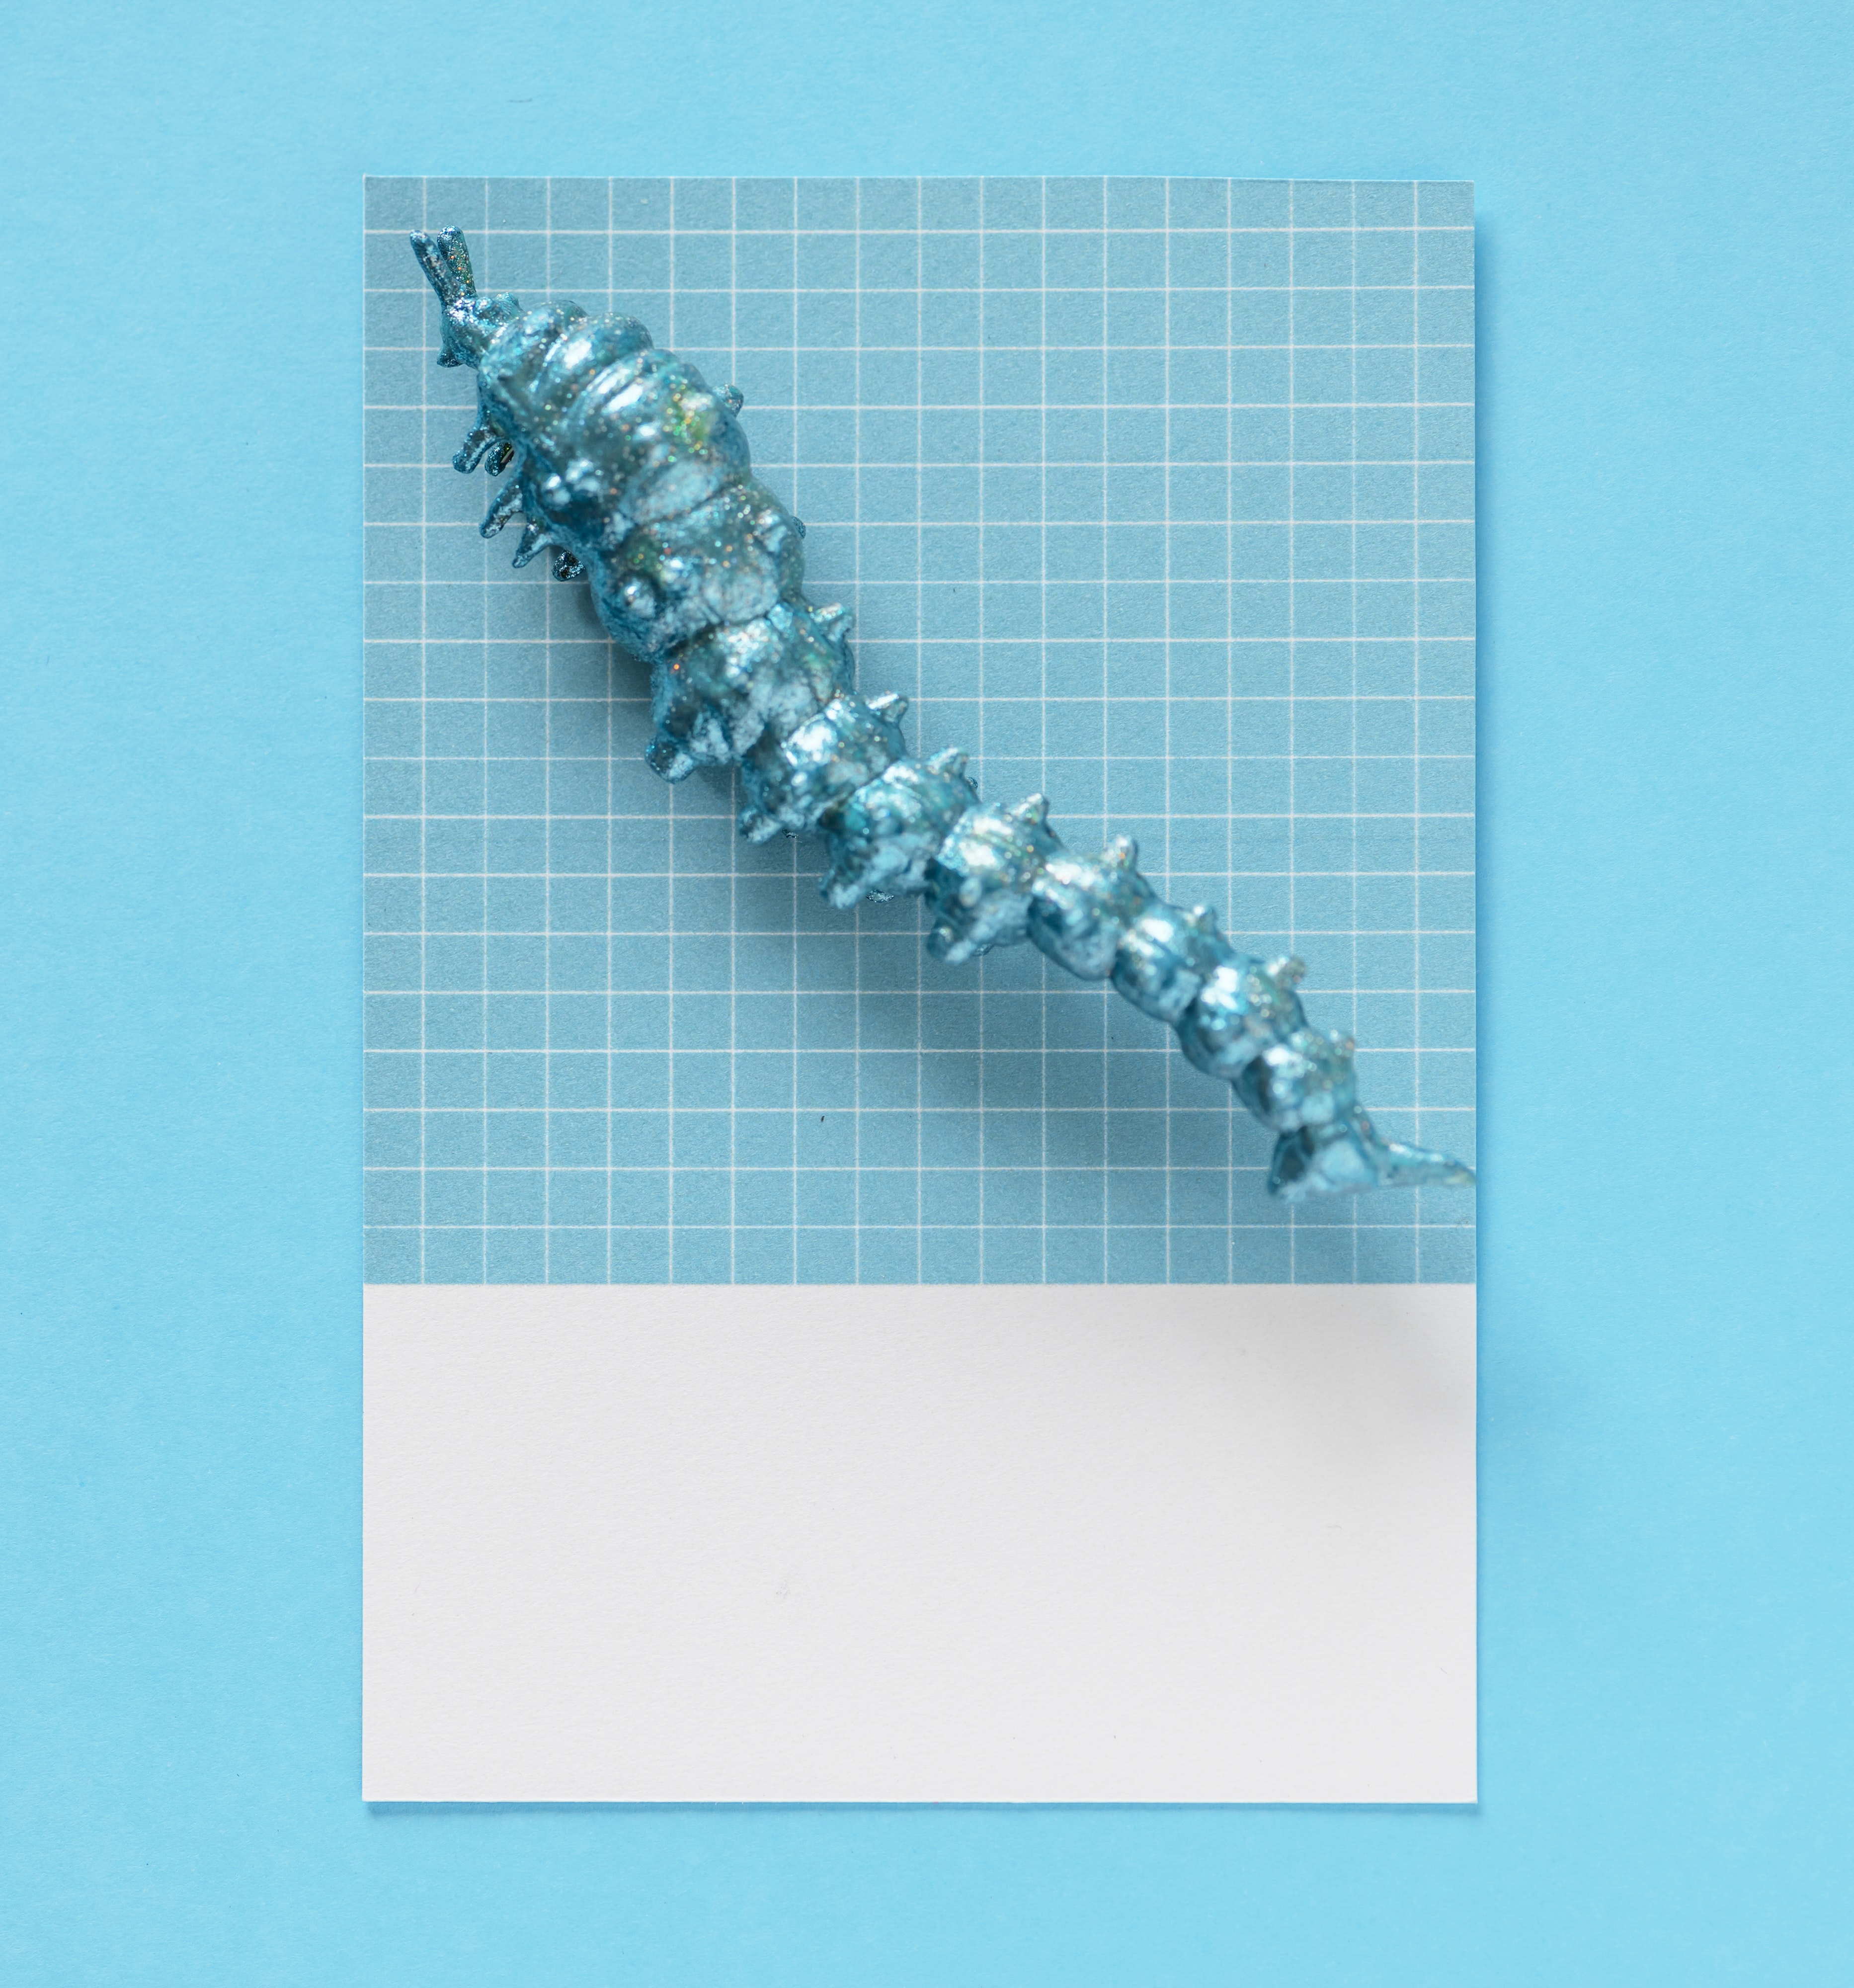
blue, aqua, turquoise, teal, design, font, fashion accessory, rectangle, paper product, bead, pattern, jewelry making, paper, art